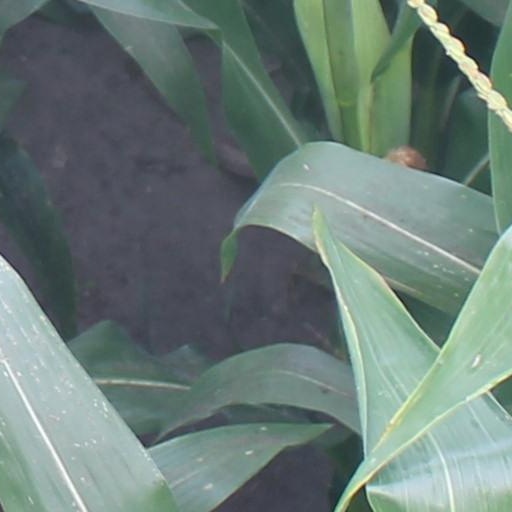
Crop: maize; corn